Metre (music)

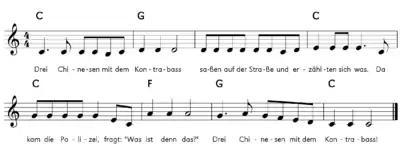
The German children's song "Drei Chinesen mit dem Kontrabass" shows a common fourfold multiplication of rhythmic phrases into a complete verse and melody.File:3Chinesen.mid

The concept of metre in music derives in large part from the poetic metre of song and includes not only the basic rhythm of the foot, pulse-group or figure used but also the rhythmic or formal arrangement of such figures into musical phrases (lines, couplets) and of such phrases into melodies, passages or sections (stanzas, verses) to give what calls "the time pattern of any song".